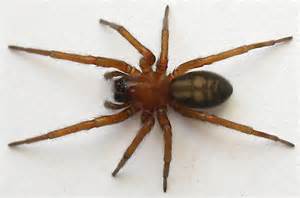
Label: spider